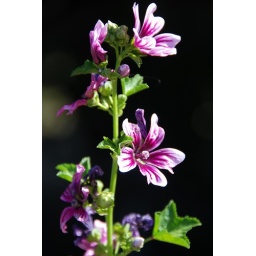
a violet coloured flower stalk standing tall in Redcliffe's botantical gardens.